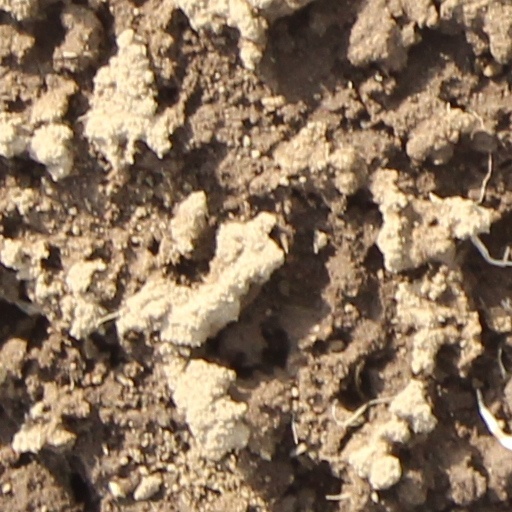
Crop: wheat